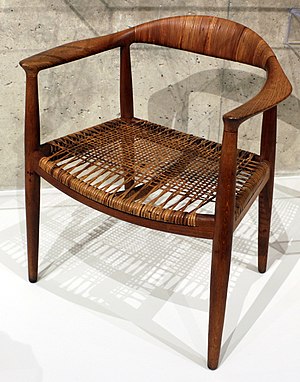
Hans J. Wegner / Møbler, design m.m.
Den runde stol fra 1949.
Hans Jørgensen Wegner var en tysk-dansk arkitekt og møbelarkitekt.